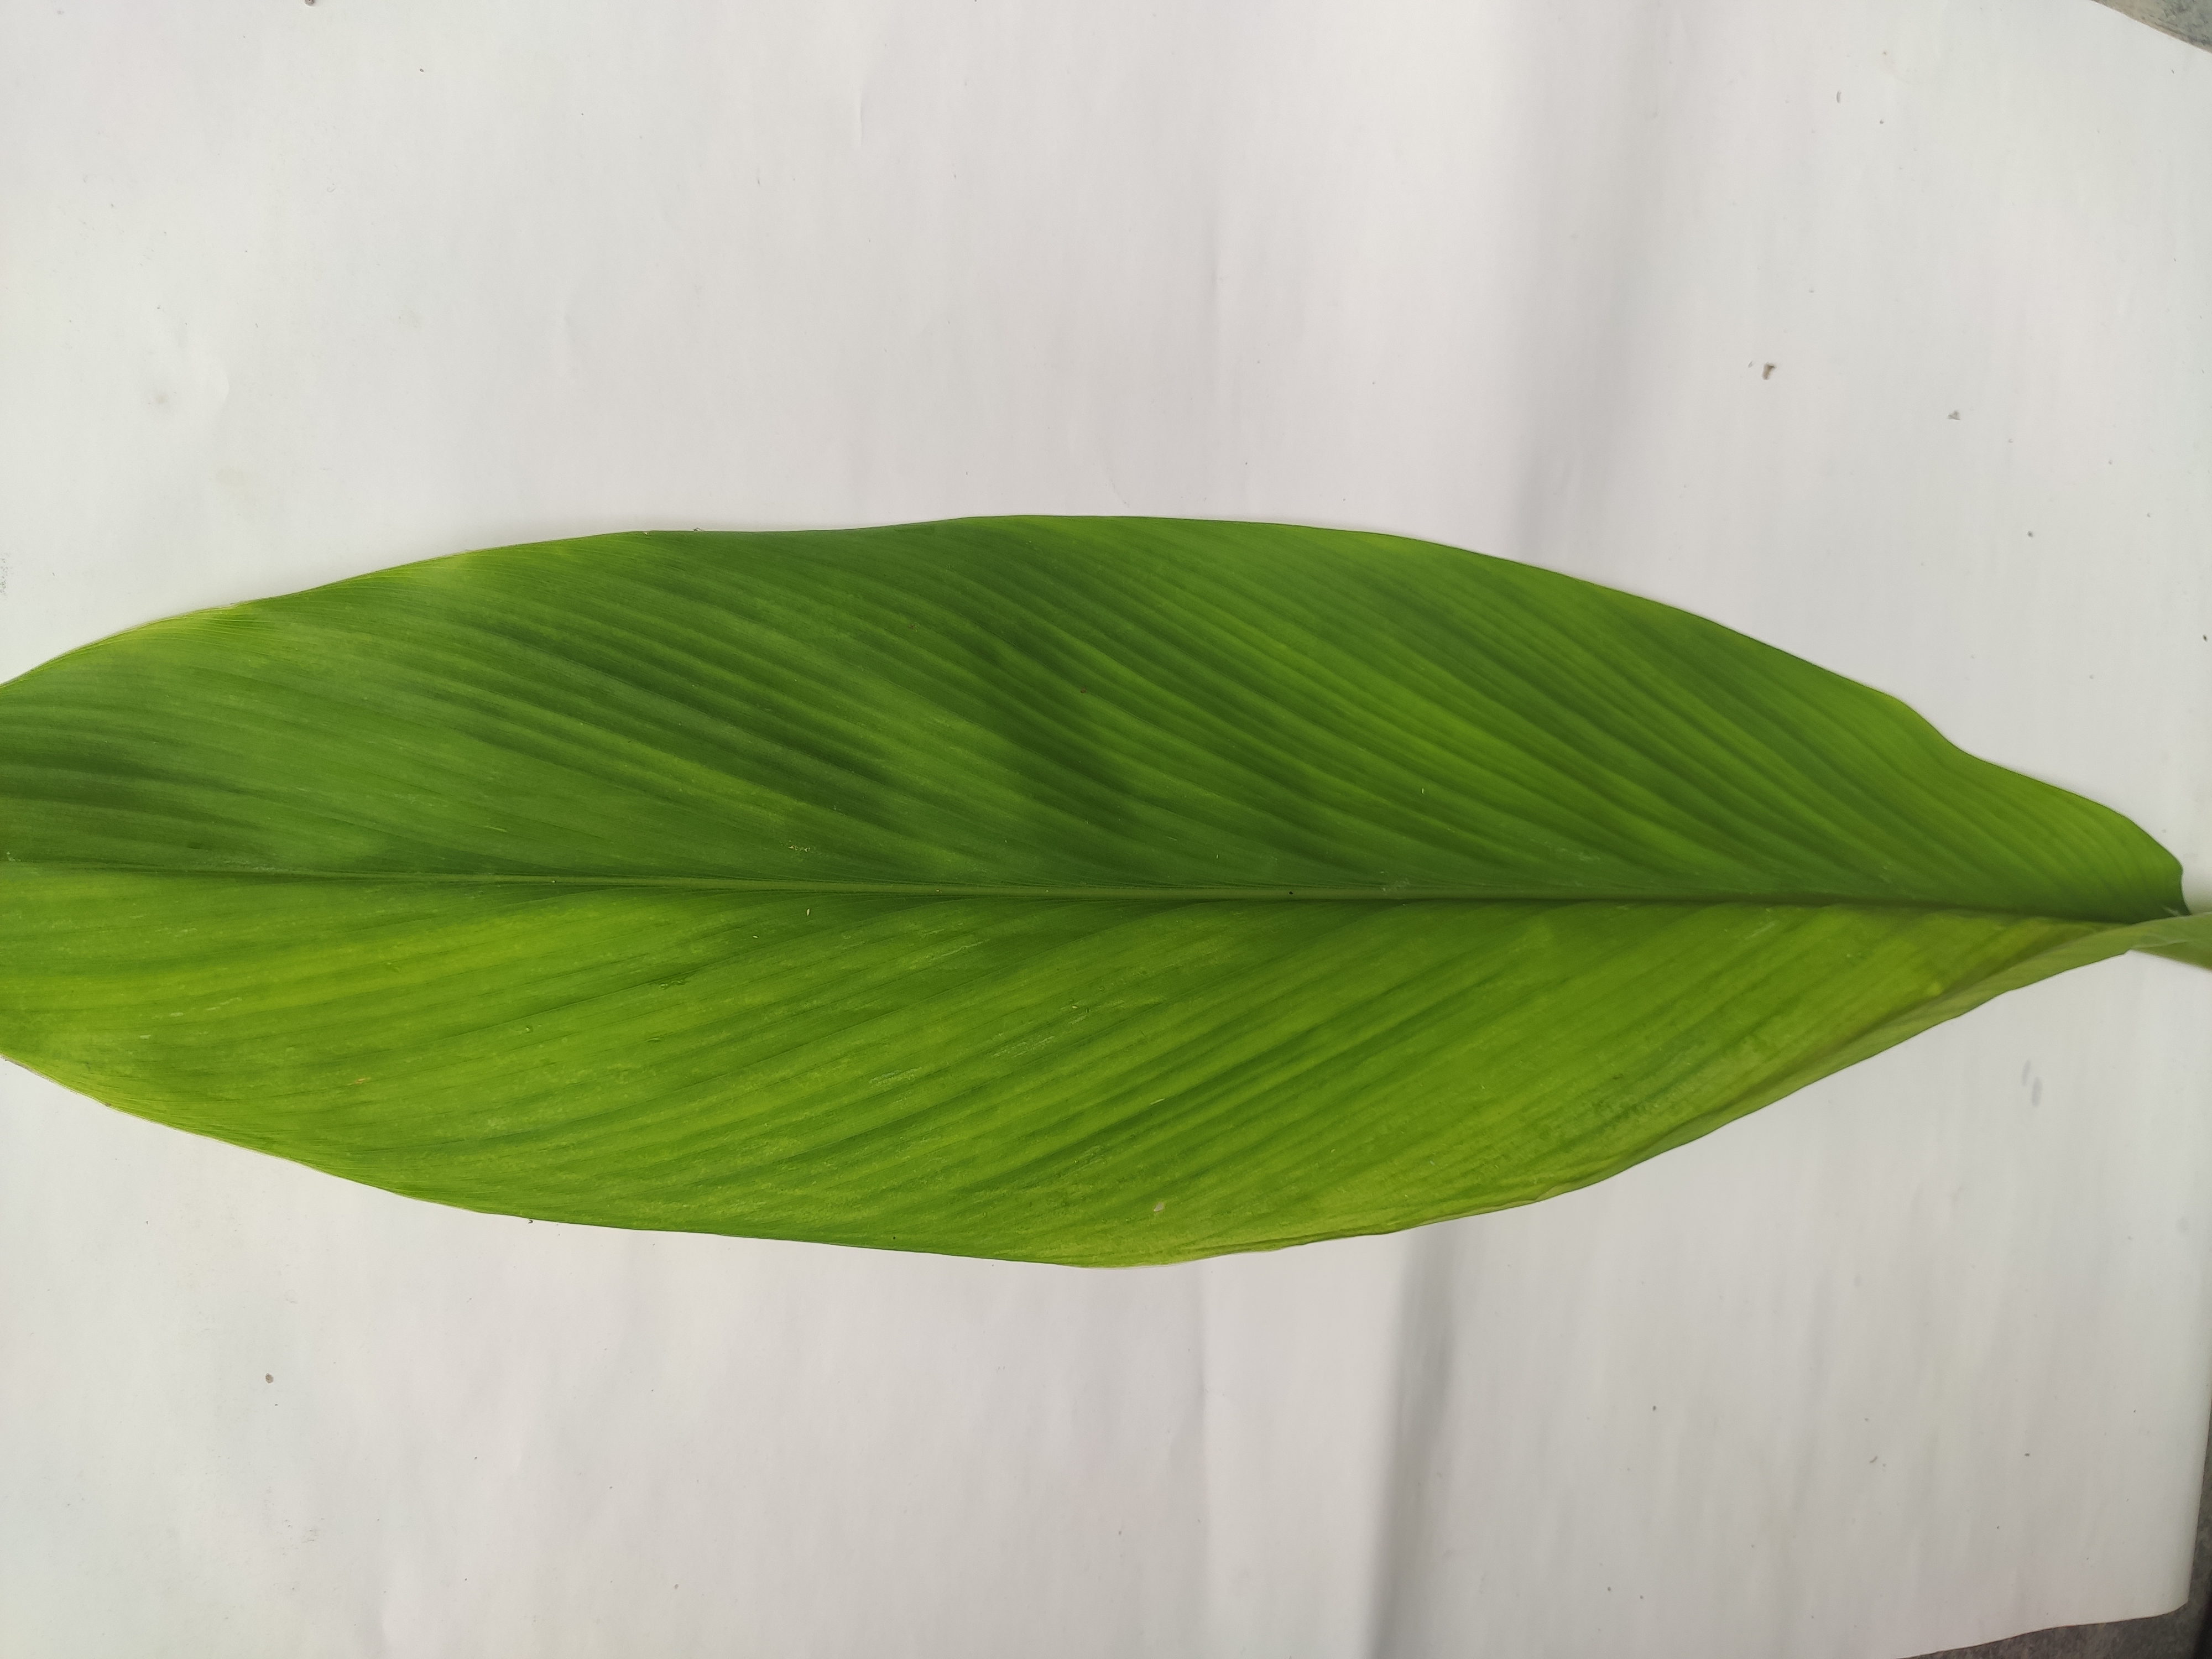
Label: Healthy_Leaf